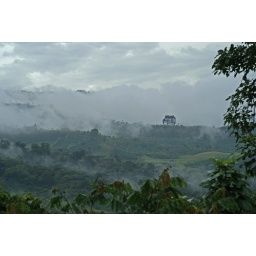
Fog in cloud forest